Misri legend

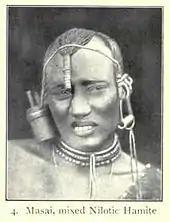
A Maasai, labelled a "mixed Nilotic Hamite" in Augustus Henry Keane's "Man, Past and Present" (1899). Writers such as Keane and C.G. Seligman believed that ethnic groups such as the Maasai and the Tutsi, traditionally considered Negro, were of partly Hamitic descent. Seligman used the term "Hamiticised Negro". He largely based this on their cattle-raising culture and comparatively narrower facial features than those of other neighboring Great Lakes tribes.

Sergi explained this taxonomy as inspired by an understanding of "the morphology of the skull as revealing those internal physical characters of human stocks which remain constant through long ages and at far remote spots[...] As a zoologist can recognise the character of an animal species or variety belonging to any region of the globe or any period of time, so also should an anthropologist if he follows the same method of investigating the morphological characters of the skull[...] This method has guided me in my investigations into the present problem and has given me unexpected results which were often afterwards confirmed by archaeology or history."